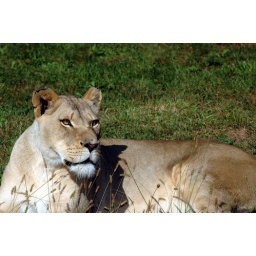
A female African lion rests in the afternoon glow of the sun.